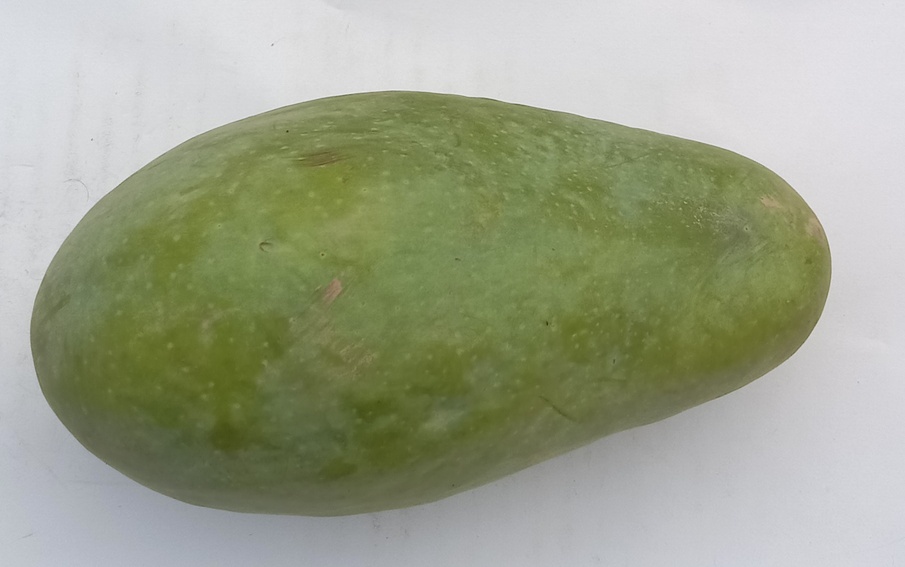
Mango variety: Sindhri